Oshizushi
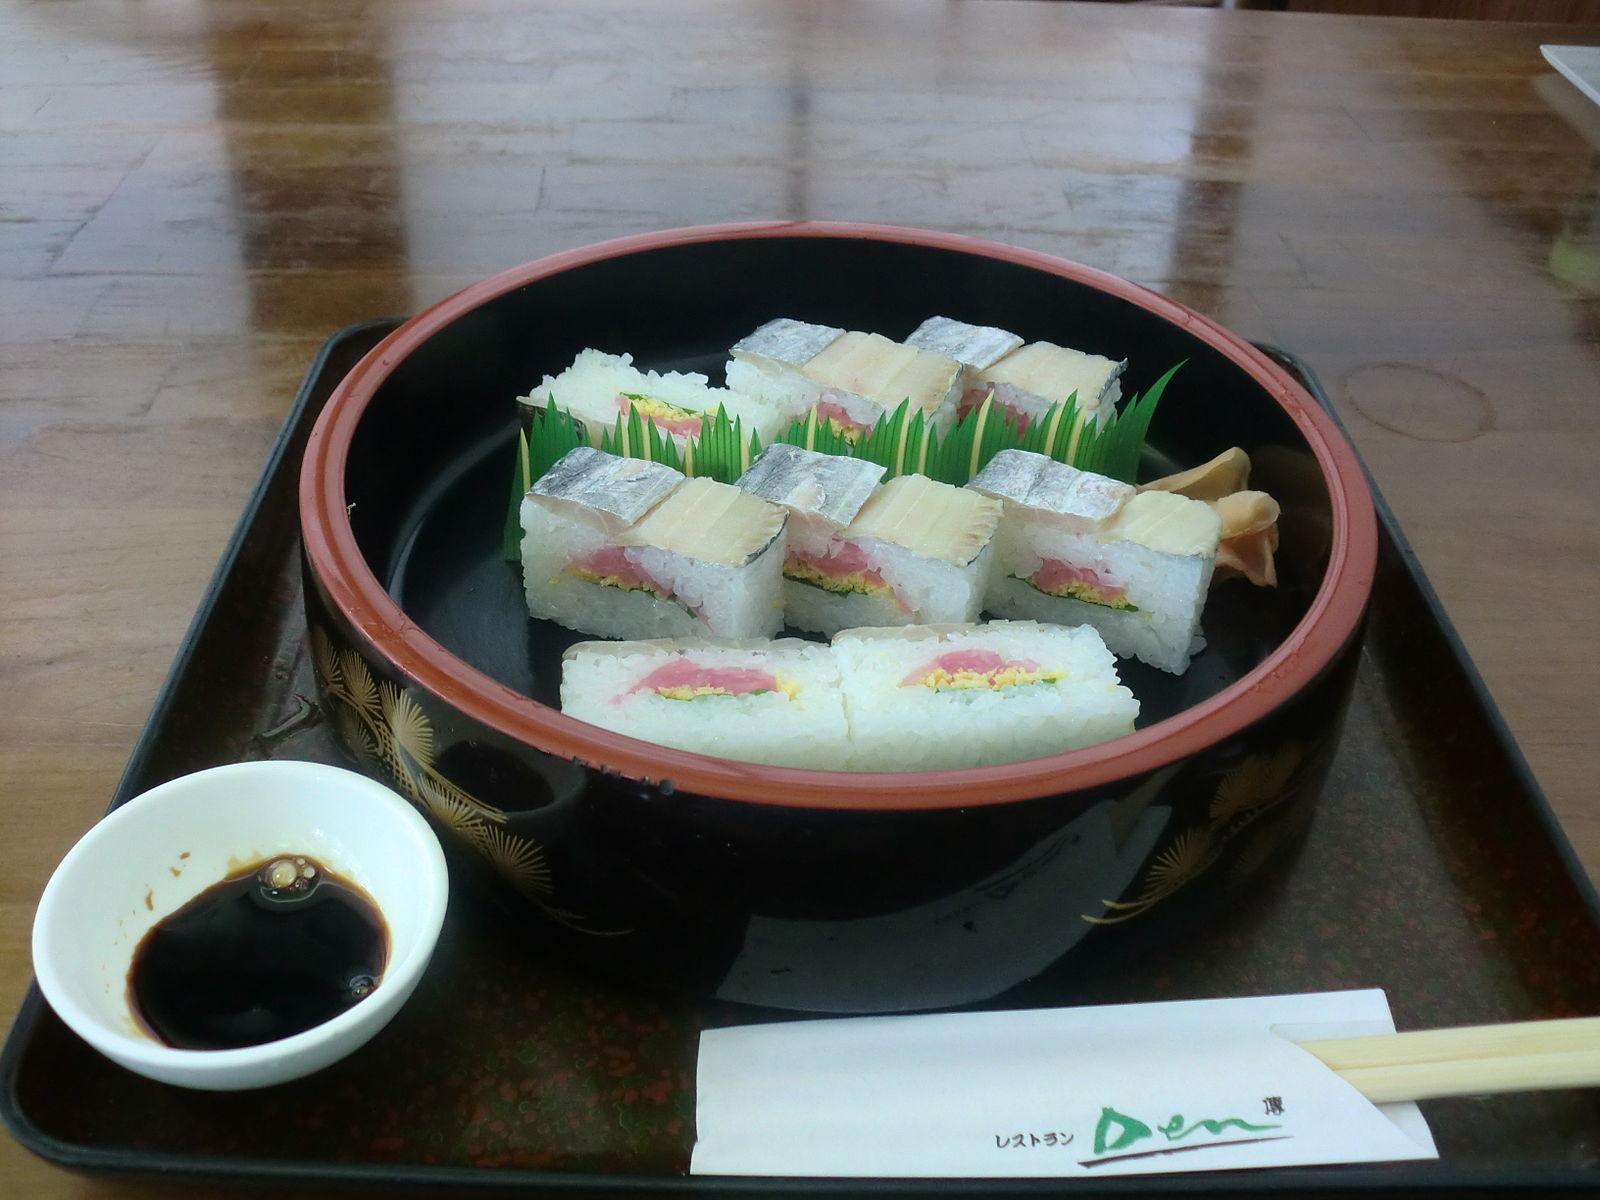
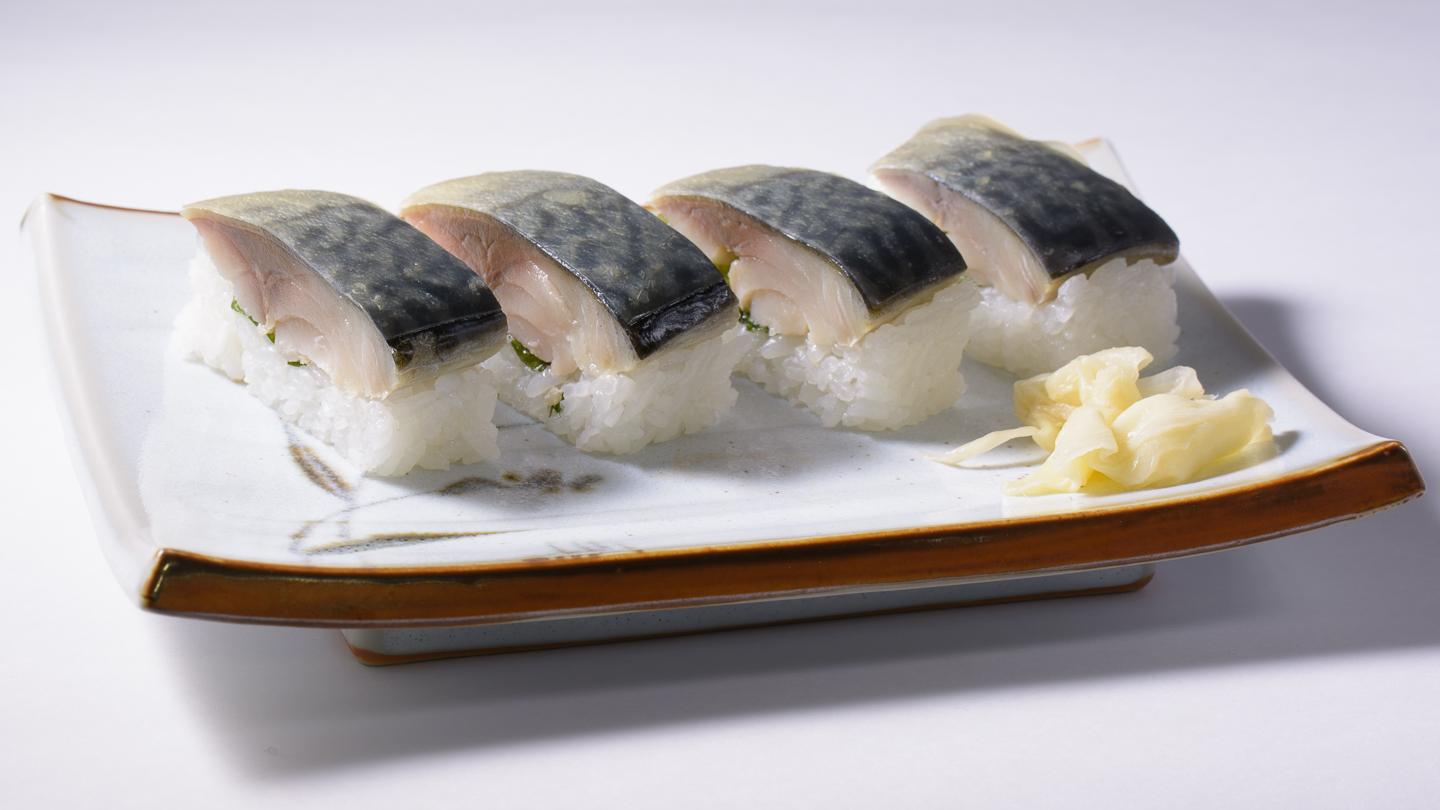
Also known as:
af - Afrikaans: Soesji
an - Aragonese: Sushi
ar - Arabic: سوشي
ary - Moroccan Arabic: سوشي
arz - Egyptian Arabic: سوشى
as - Assamese: চুশ্বি
ast - Asturian: Sushi
az - Azerbaijani: Suşi
azb - South Azerbaijani: سوشی
ba - Bashkir: Суши
bar - Bavarian: Suschi
bcl - Central Bikol: Sushi
be - Belarusian: Сушы
be-tarask - Belarusian (Taraškievica orthography): Сусі
bg - Bulgarian: Суши
bn - Bangla: সুশি
bo - Tibetan: ཧྲོའུ་སི།
br - Breton: Sushi
ca - Catalan: Sushi
chr - Cherokee: ᏑᏏ
ckb - Central Kurdish: سوشی
cs - Czech: Suši
cy - Welsh: Swshi
da - Danish: Sushi
de - German: Sushi
el - Greek: Σούσι
en-simple - Simple English: Sushi
eo - Esperanto: Suŝio
es - Spanish: Sushi
et - Estonian: Suši
eu - Basque: Sushi
fa - Persian: سوشی
fi - Finnish: Sushi
fo - Faroese: Sushi
fr - French: Sushi
gan - Gan: 壽司
gl - Galician: Suxi
gn - Guarani: Súchi
hak - Hakka Chinese: Su-sí
he - Hebrew: סושי
hi - Hindi: सूशी
hr - Croatian: Suši
hu - Hungarian: Szusi
hy - Armenian: Սուշի
hyw - Western Armenian: Սուշի
id - Indonesian: Susyi
ik - Inupiaq: Maqpiġaaġmiŋa
io - Ido: Sushio
is - Icelandic: Sushi
it - Italian: Sushi
ja - Japanese: 寿司
jv - Javanese: Sushi
ka - Georgian: სუში
km - Khmer: ស៊ូស៊ី
kn - Kannada: ಸೂಶಿ
ko - Korean: 스시
ky - Kyrgyz: Суши
la - Latin: Sushi
lmo - Lombard: Sushi
lo - Lao: ຊູຊິ
lt - Lithuanian: Sušis
lv - Latvian: Suši
lzh - Literary Chinese: 鮨
mk - Macedonian: Суши
ml - Malayalam: സുഷി
mn - Mongolian: Сүши
mr - Marathi: सुशी
mrj - Western Mari: Суши
ms - Malay: Susyi
my - Burmese: ဆူရှီ
nan - Minnan: Sù-sih
nb - Norwegian Bokmål: Sushi
nds-NL - Low Saxon: Soesie
ne - Nepali: सुसी
nl - Dutch: Sushi
nrf - Norman: Suchîn
oc - Occitan: Soshí
pa - Punjabi: ਸੂਸ਼ੀ
pl - Polish: Sushi
pnb - Western Punjabi: سوشی
pt - Portuguese: Sushi
pwn - Paiwan: susi
ro - Romanian: Sushi
ru - Russian: Суши
scn - Sicilian: Sushi
sh - Serbo-Croatian: Suši
sk - Slovak: Suši
sl - Slovenian: Suši
sq - Albanian: Sushi
sr - Serbian: Суши
su - Sundanese: Sushi
sv - Swedish: Sushi
ta - Tamil: சுசி
th - Thai: ซูชิ
tl - Tagalog: Sushi
tr - Turkish: Suşi
tt - Tatar: Суши
ug - Uyghur: سۇشى
uk - Ukrainian: Суші
ur - Urdu: سوشی
uz - Uzbek: Sushi
vi - Vietnamese: Sushi
war - Waray: Sushi
wuu - Wu: 寿司
yue - Cantonese: 壽司
zgh - Standard Moroccan Tamazight: ⵙⵓⵛⵉ
zh - Chinese: 寿司
Category: rice, fish (sushi)
Cuisine: Japanese
Associated cuisines: Japanese
Area: Osaka
Countries: Japan
Region: Eastern Asia, , , ,
The chef lines the bottom a block-shaped mold with the toppings(cooked fish or cured fish), covers them with sushi rice, and then presses the mold's lid to create a compact block. The block is removed from the mold and then cut into bite-sized pieces